Izu–Bonin–Mariana arc

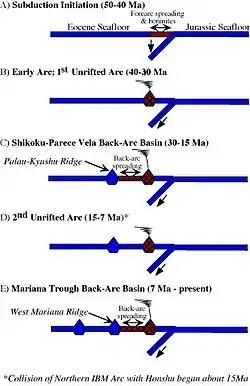
Simplified tectonic history of the IBM arc system, viewed along E-W profiles. Red corresponds to regions of magmatic activity, blue is magmatically extinct.

The evolution of the IBM arc system is among the best known of any convergent margin. Because IBM has always been an arc system under strong extension, its components encompass a broad area, from the Palau–Kyushu Ridge to the IBM trench (see first-right figure). In general, the oldest components are farthest west, but a complete record of evolution is preserved in the forearc. The IBM subduction zone began as part of a hemispheric-scale foundering of old, dense lithosphere in the Western Pacific . The beginning of true subduction localized the magmatic arc close to its present position, about 200 km away from the trench, and allowed the sub-forearc mantle to stabilize and cool. The arc stabilized until about 30 Ma, when it began to rift to form the Parece Vela Basin. Spreading also began in the northernmost part of the IBM arc about 25 Ma and propagated south to form the Shikoku Basin. Parece Vela and Shikoku basin spreading systems met about 20 Ma and the combined Parece Vela Basin-Shikioku Basin continued widening until about 15 Ma, ultimately producing Earth's largest back-arc basin. The arc was disrupted during rifting but began to build again as a distinct magmatic system once seafloor spreading began. Arc volcanism, especially explosive volcanism, waned during much of this episode, with a resurgence beginning about 20 Ma in the south and about 17 Ma in the north. Tephra from northern and southern IBM show that strong compositional differences observed for the modern arc have existed over most of the arc's history, with northern IBM being more depleted and southern IBM being relatively enriched. About 15 Ma, the northernmost IBM began to collide with Honshū, probably as a result of new subduction along the Nankai Trough.